Worshipful Company of Stationers and Newspaper Makers

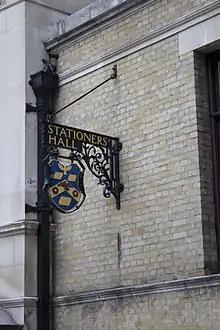
Stationers' Hall, London (2013 photo)

In 1611, the company bought Abergavenny House in Ave Maria Lane and moved out of Peter's College. The new hall burnt down in the Great Fire of 1666, along with most of its contents, including a great number of books. The Company's clerk, George Tokefeild, is said to have removed a great number of the Company's records to his home in the suburbs—without this act, much of the Company's history before 1666 would have been lost. It was rebuilt by 1674, and its present interior is much as it was when it reopened. The Court Room was added in 1748, and in 1800 the external façade was remodelled to its present form.